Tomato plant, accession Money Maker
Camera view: vertical (180 deg); turntable rotation: 120 degrees
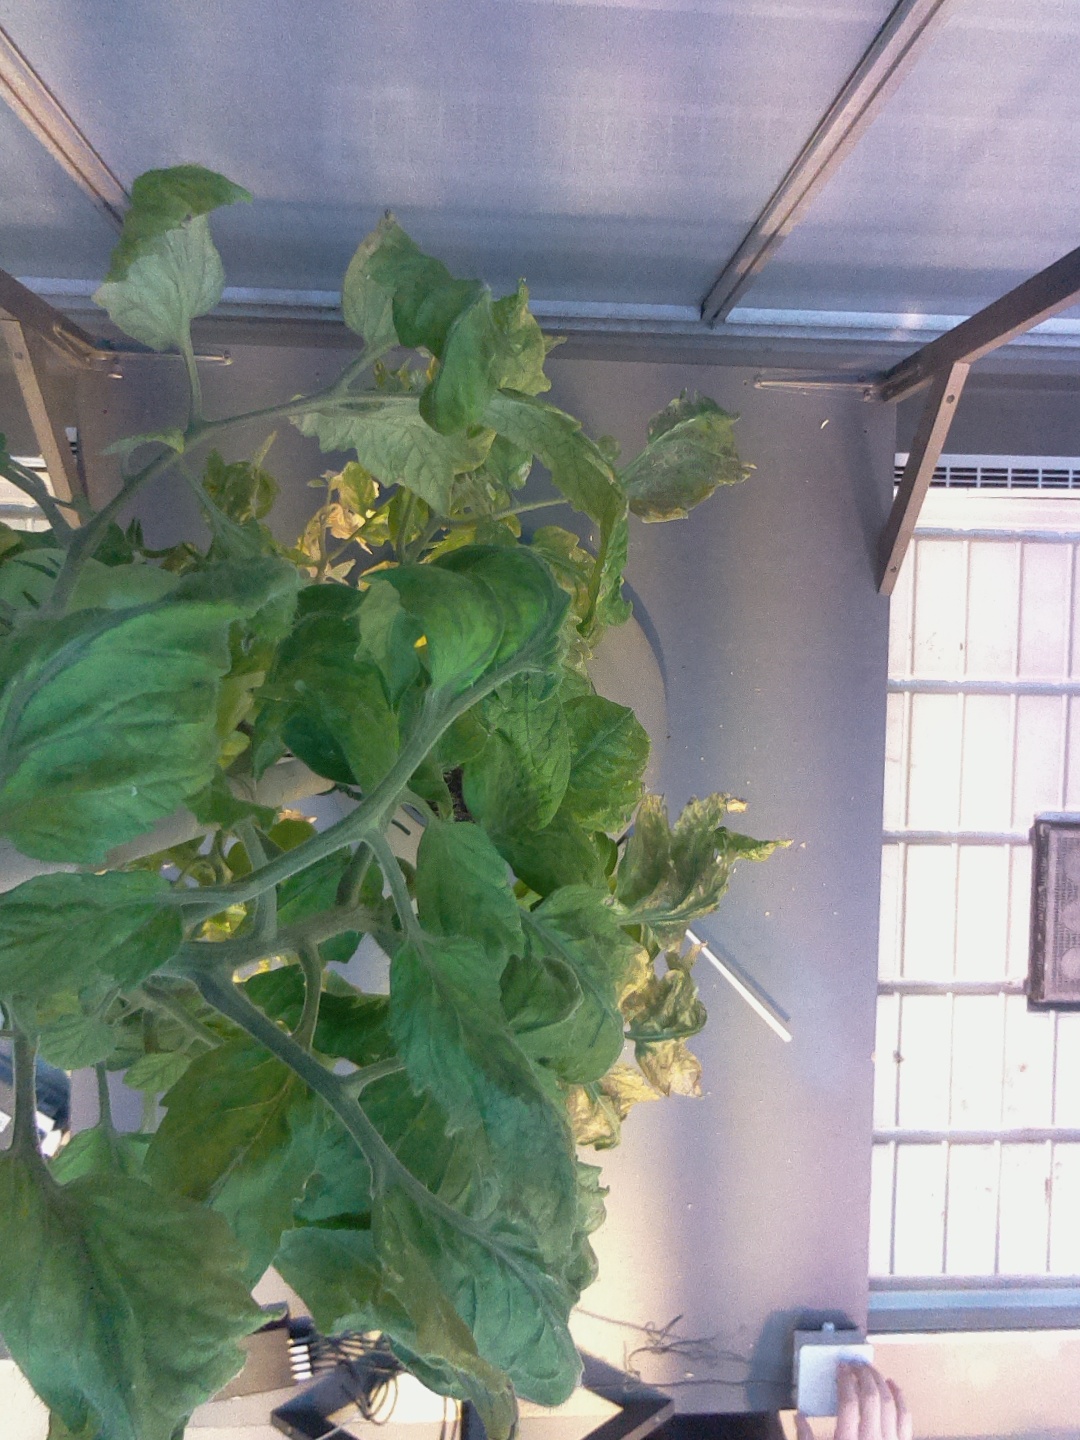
BBCH growth stage 79: 90% -100% of final fruit size